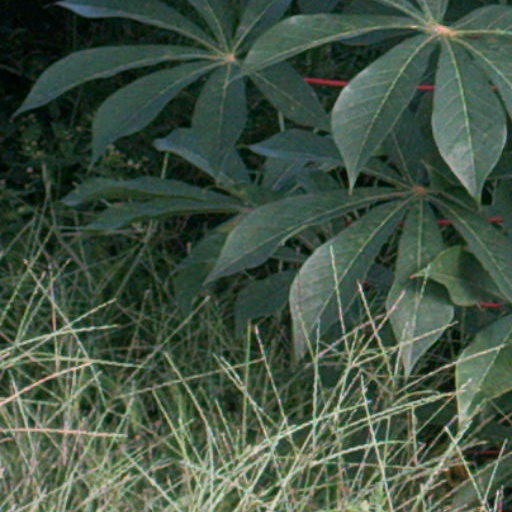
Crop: cassava